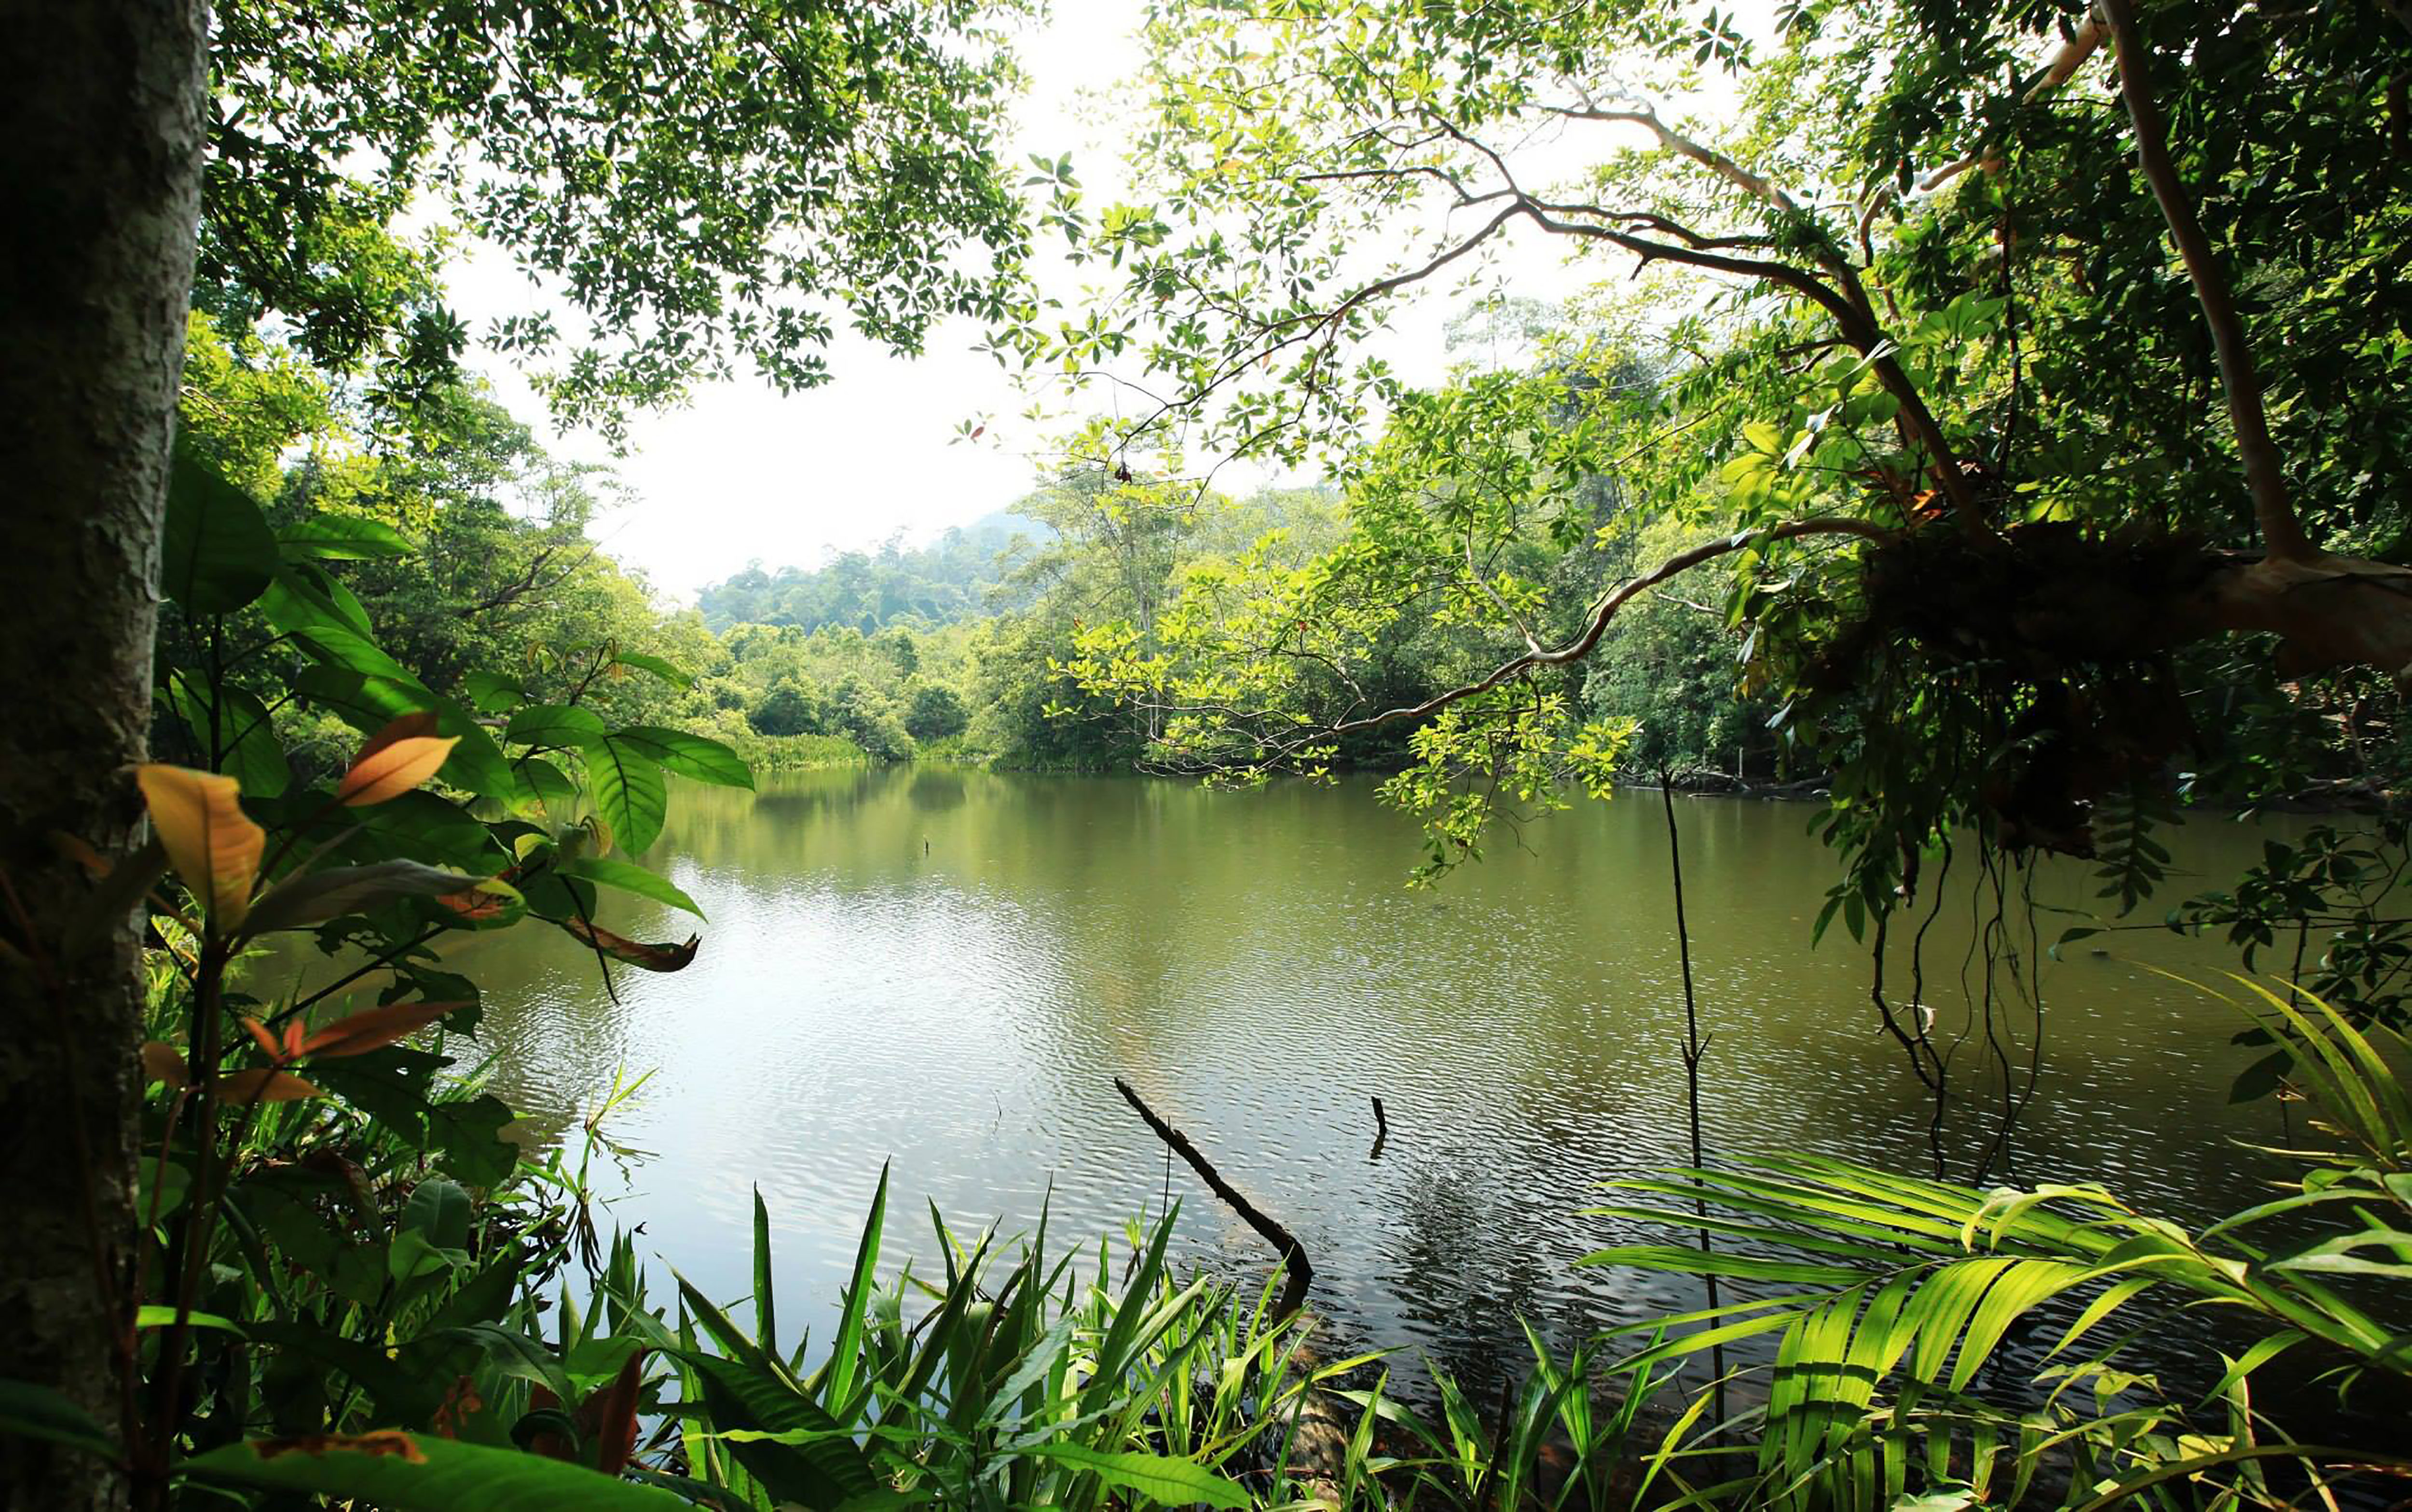
landscape, tree, water, nature, forest, grass, creek, swamp, plant, sunlight, leaf, lake, river, pond, wildlife, stream, green, reflection, jungle, reservoir, flora, bank, vegetation, rainforest, wetland, floodplain, woodland, tropics, ecosystem, watercourse, nature reserve, riparian zone, biome, fish pond, old growth forest, grass family, bayou, riparian forest, water resources, tropical and subtropical coniferous forests, valdivian temperate rain forest